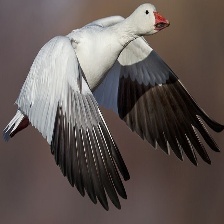
Species: SNOW GOOSE
Scientific name: ANSER CAERULESCENS
ImageNet parent category: goose